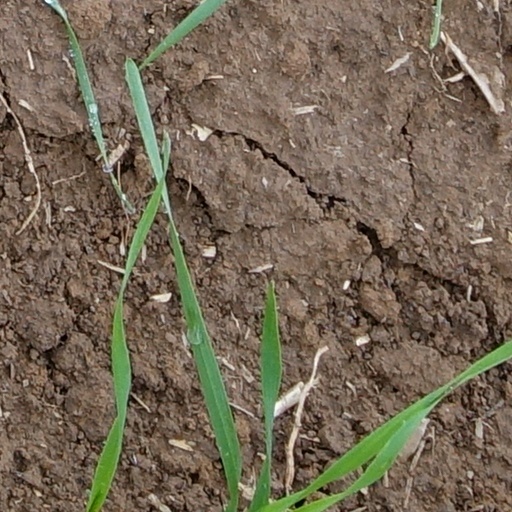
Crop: wheat